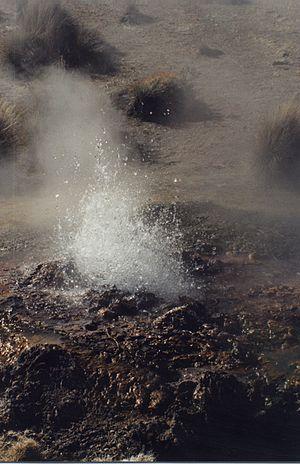
Le parc national Sajama est un parc national de Bolivie situé dans la cordillère des Andes, au nord-est du département d'Oruro, près de la zone frontalière avec le Chili.